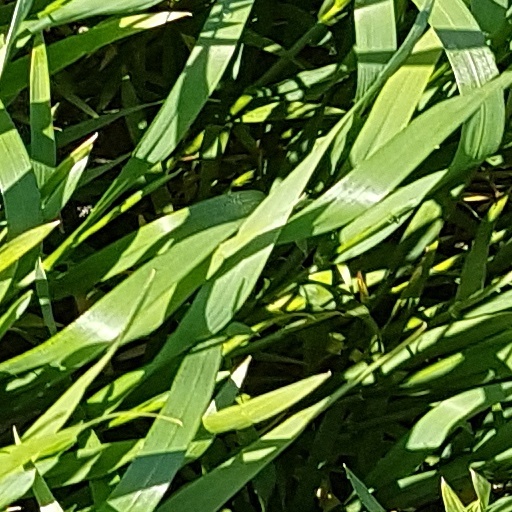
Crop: wheat